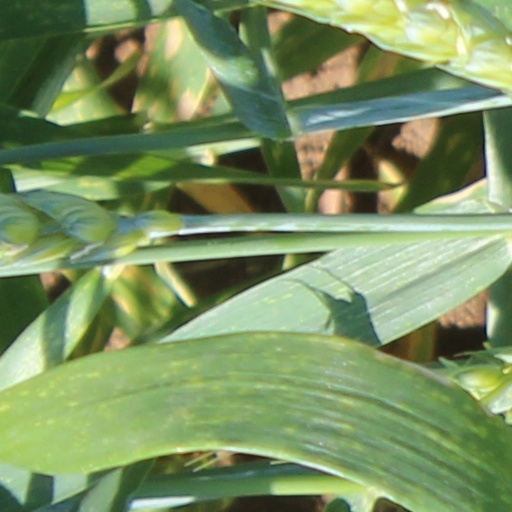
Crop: wheat